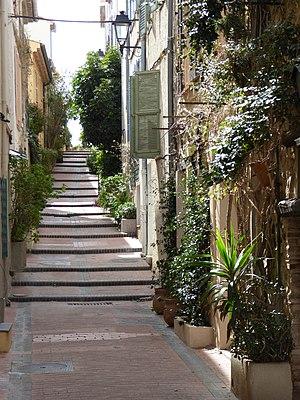
Voici par ordre alphabétique les principaux noms de rues, chemins, boulevards, avenues, places et quartiers de Antibes, commune des Alpes-Maritimes. L'article propose aussi des explications toponymiques.